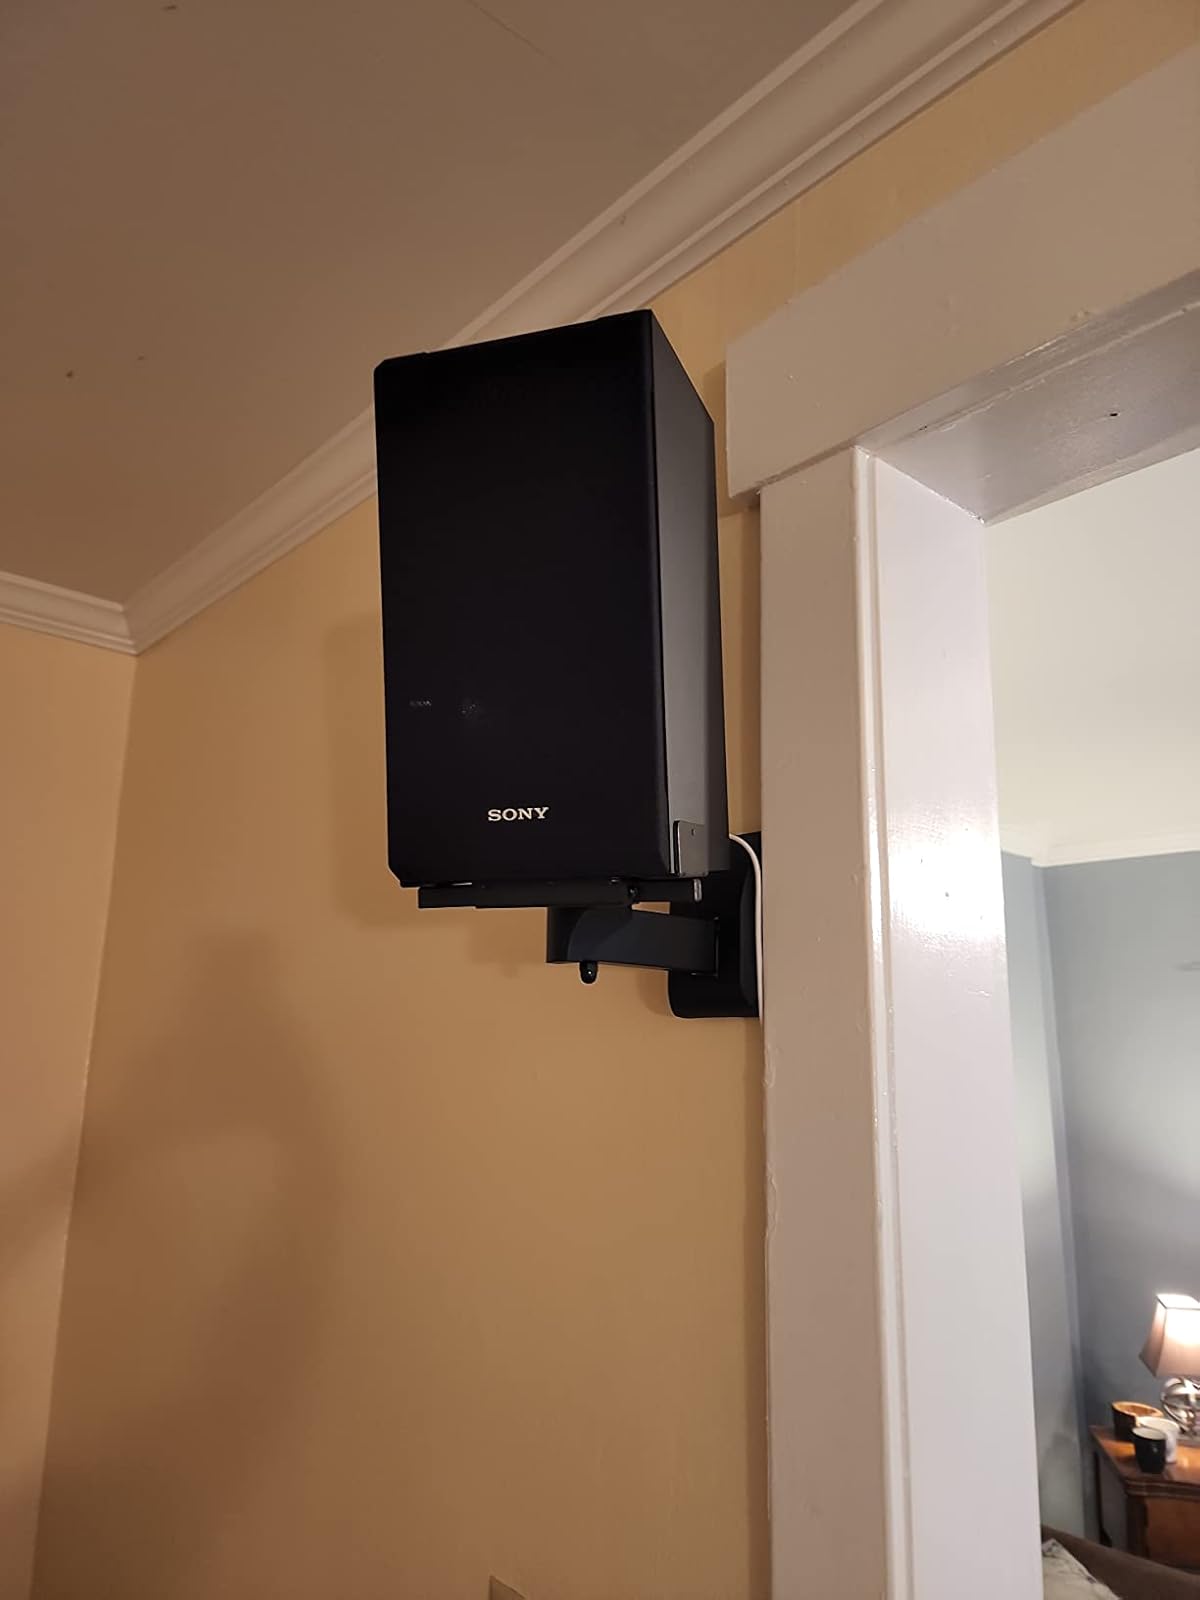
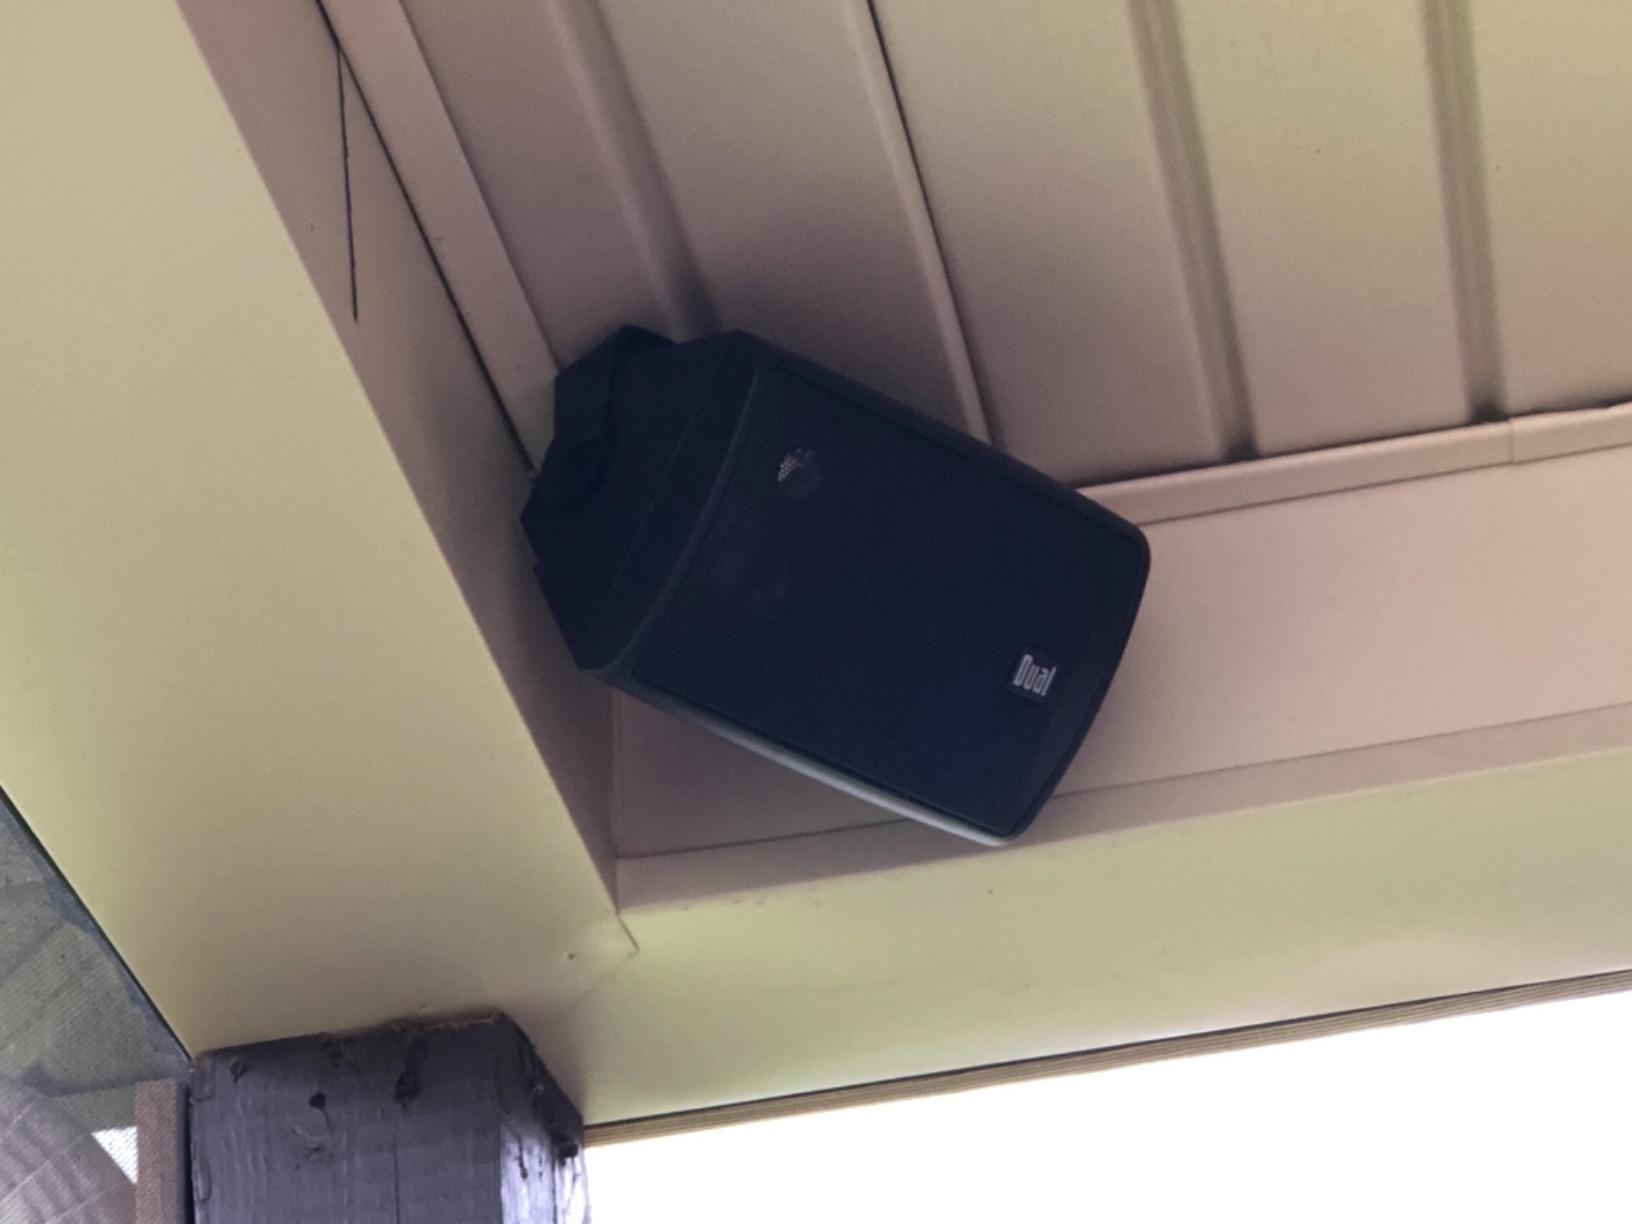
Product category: speaker
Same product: no